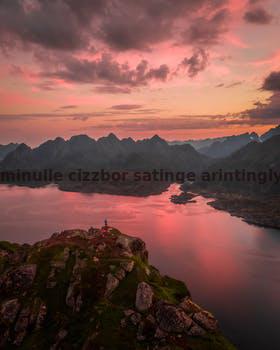
Label: Watermark